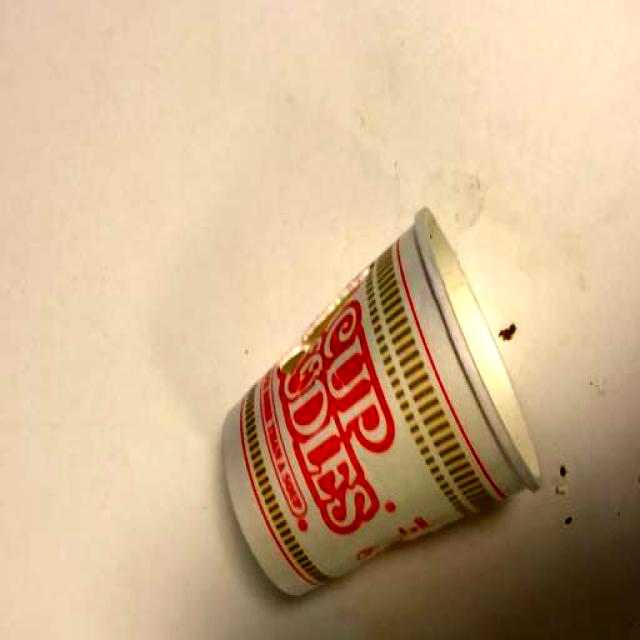
Label: Trash